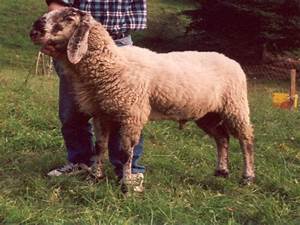
Label: pecora